Alamo, California

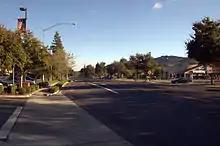
Looking south into downtown Alamo

In 1843 much of the Alamo, Las Trampas and Tice Valley areas were granted to brothers Inocencio and José Romero. It was called Rancho El Sobrante de San Ramon. Because of missing title papers, the brothers lost their ranch in American courts in 1857.